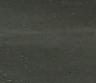
Surface type: asphalt